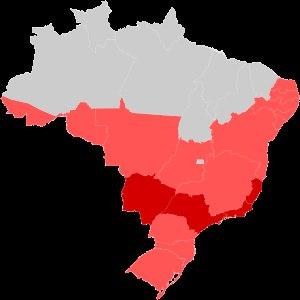
La panne de courant en 2009 au Brésil et au Paraguay est une panne de courant qui a eu lieu le 10 novembre 2009 qui a affecté une large partie du Brésil et la totalité du Paraguay. Cette panne de courant a touché 60 millions de personnes.